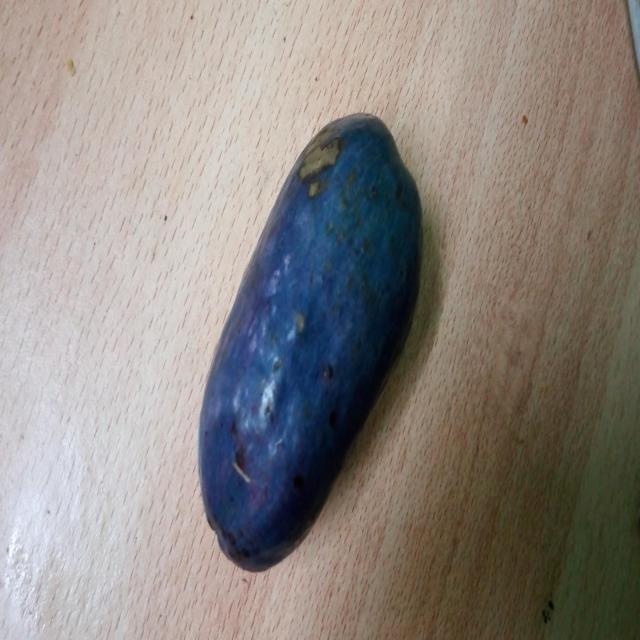
Plum grade: unaffected